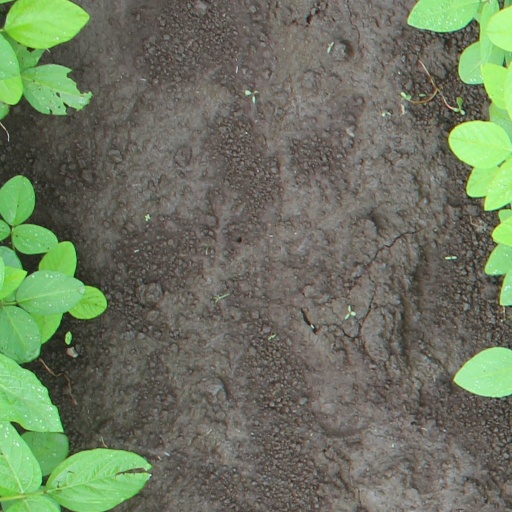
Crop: soybean